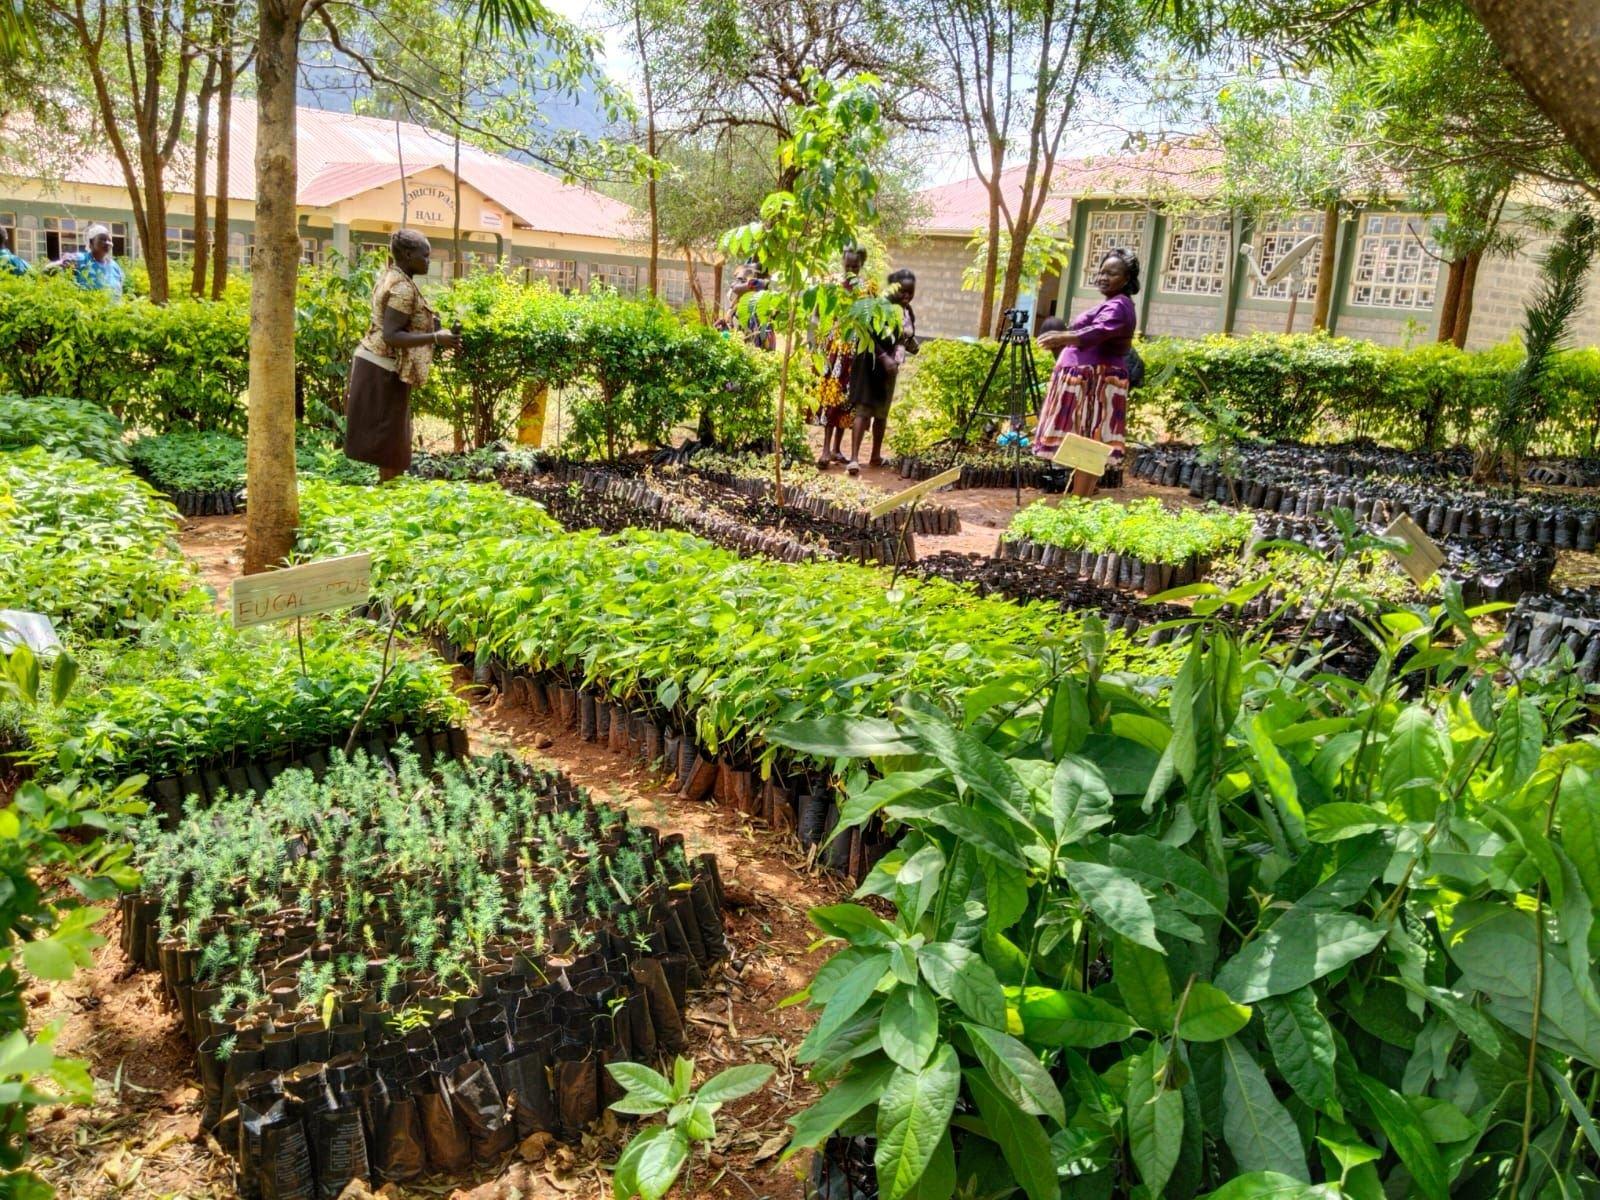
Wakulima wakiudumia miche ya miti, kwenye  kitaru cha kijani kilichojaa nyasi na miti asili, wakionyesha juhudi za upandaji wa miti na uhifadhi wa mazingira. Miche imepangwa kwa mpangilio mzuri kwenye mifuka ya plastiki, ikiashilia maandalizi ya kitaalamu kwaajili ya kurejesha uoto wa asili, kuongeza misitu, na kupambana na mabadiliko ya tabia ya nchi.